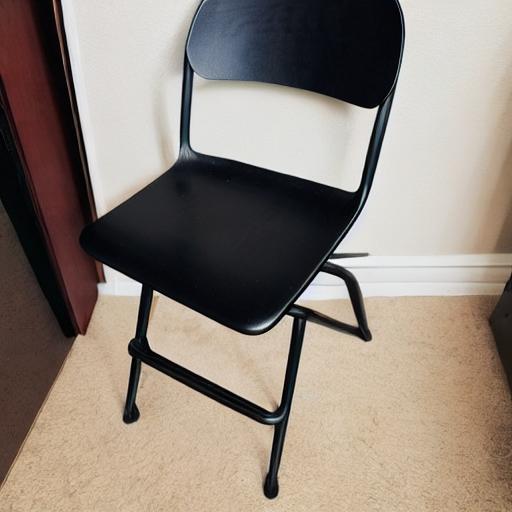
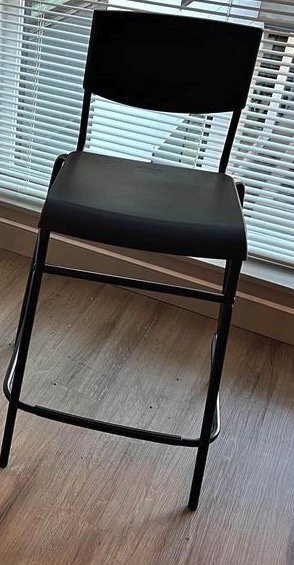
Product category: stool
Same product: no